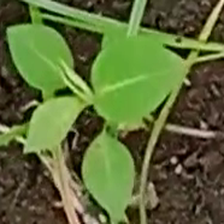
Weed species: Moti_dudhi(Euphorbia_geneculata_L)